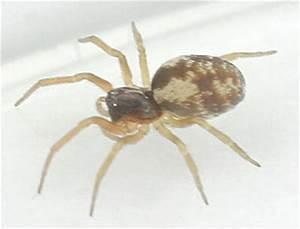
spider